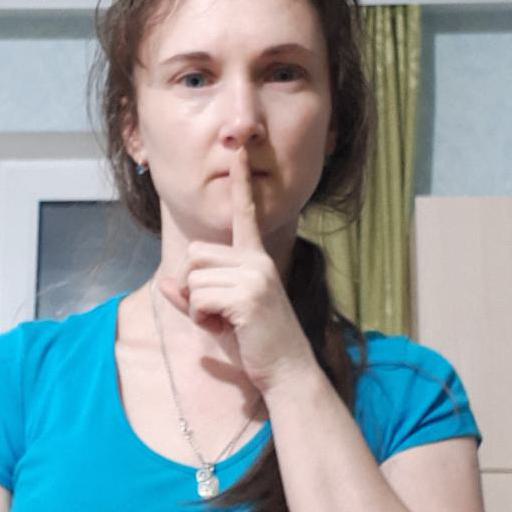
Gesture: mute